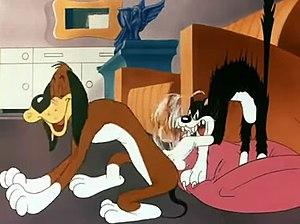
Willoughby le chien, ou simplement Willoughby, est un personnage de la série d'animation Looney Tunes produite par Warner Bros.
Je n'ai que du poil à gratter est un cartoon réalisé par Bob Clampett en 1943 dans la série Merrie Melodies. Il met en scène Elmer Fudd, son chien et son chat, avec une puce nommée « A. Flea ». Il est dans le domaine public.